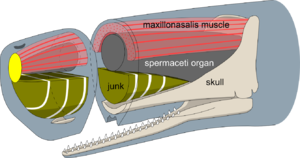
Le grand cachalot, communément appelé cachalot et parfois cachalot macrocéphale, est une espèce de cétacés à dents de la famille des physétéridés et unique représentant actuel de son genre, Physeter. Il est l'une des trois espèces encore vivantes de sa super-famille, avec le cachalot pygmée et le cachalot nain. Il a une répartition cosmopolite, fréquentant tous les océans et une grande majorité des mers du monde. Cependant, seuls les mâles se risquent dans les eaux arctiques et antarctiques, les femelles restant avec leurs jeunes dans les eaux plus chaudes.